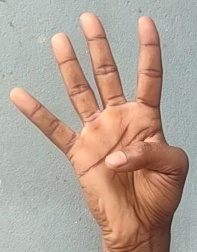
ASL sign: 4